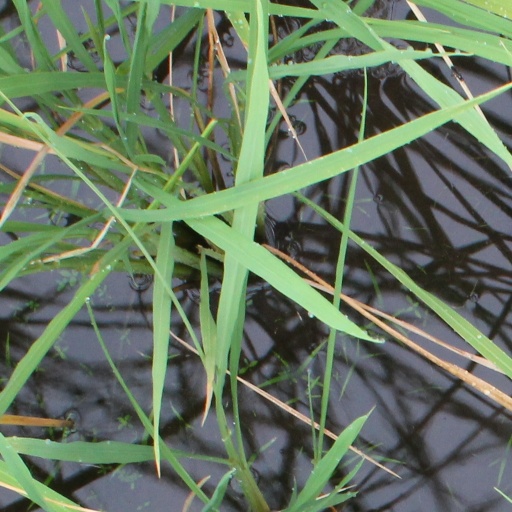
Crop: rice